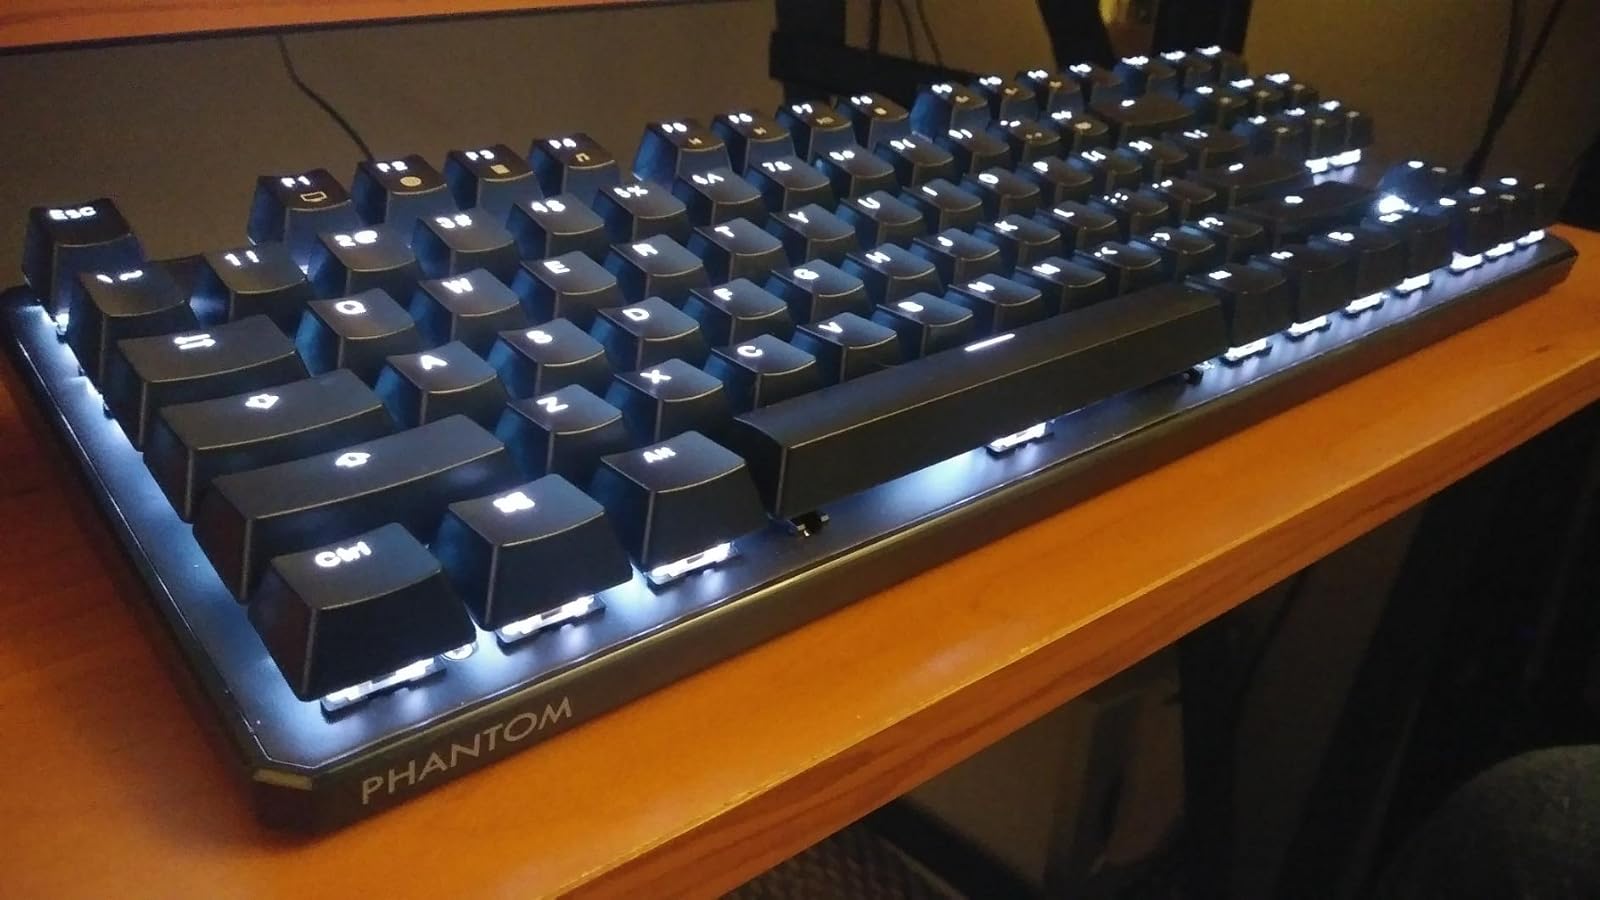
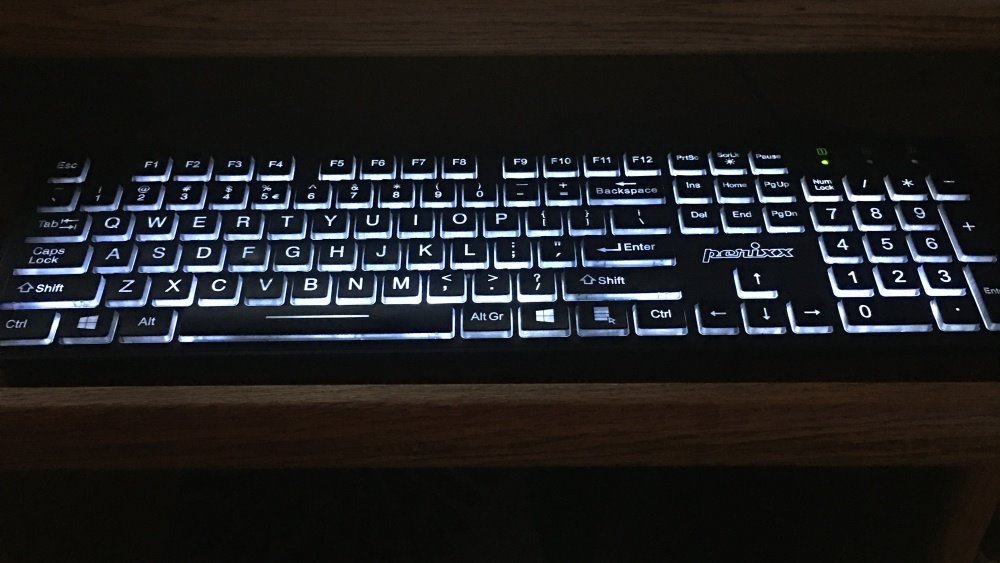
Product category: keyboard
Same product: no